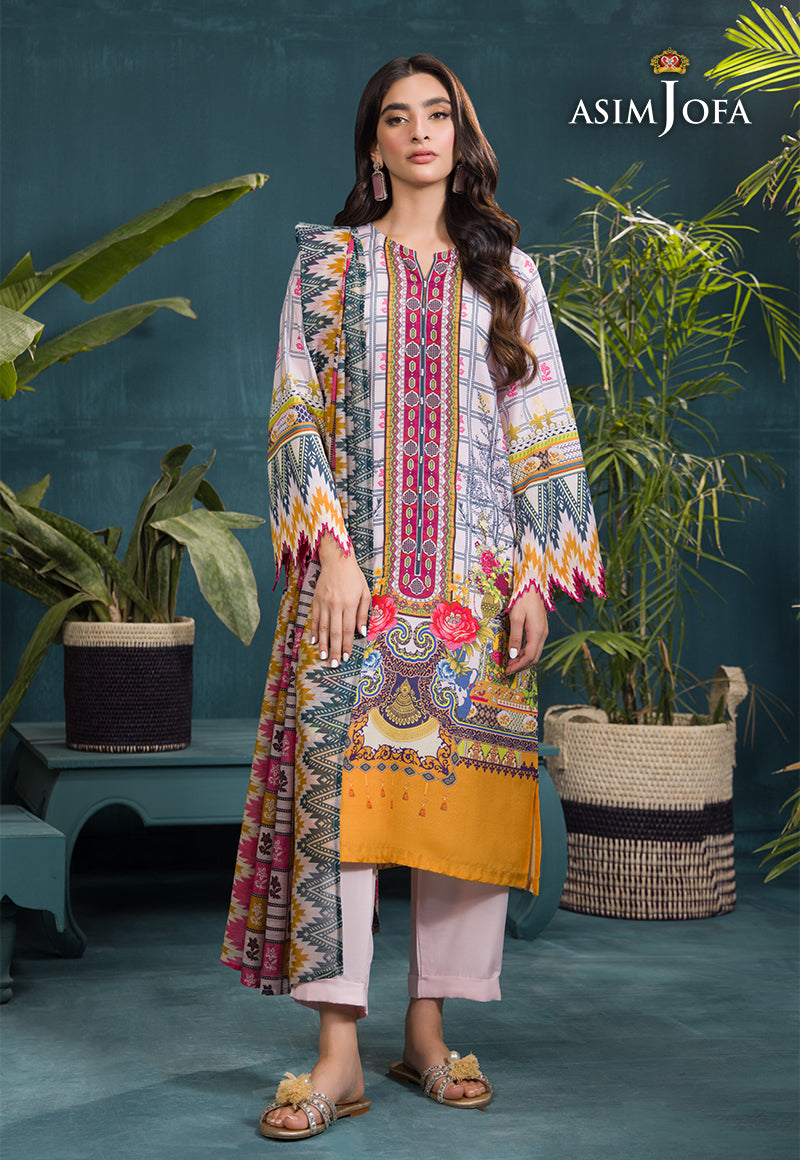
yellow multi embroidered suit by asim j